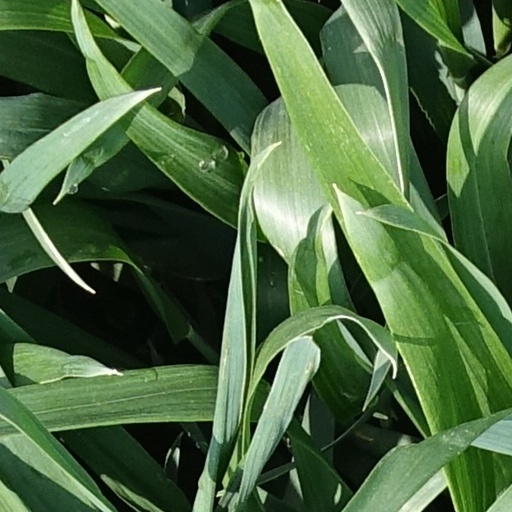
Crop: wheat